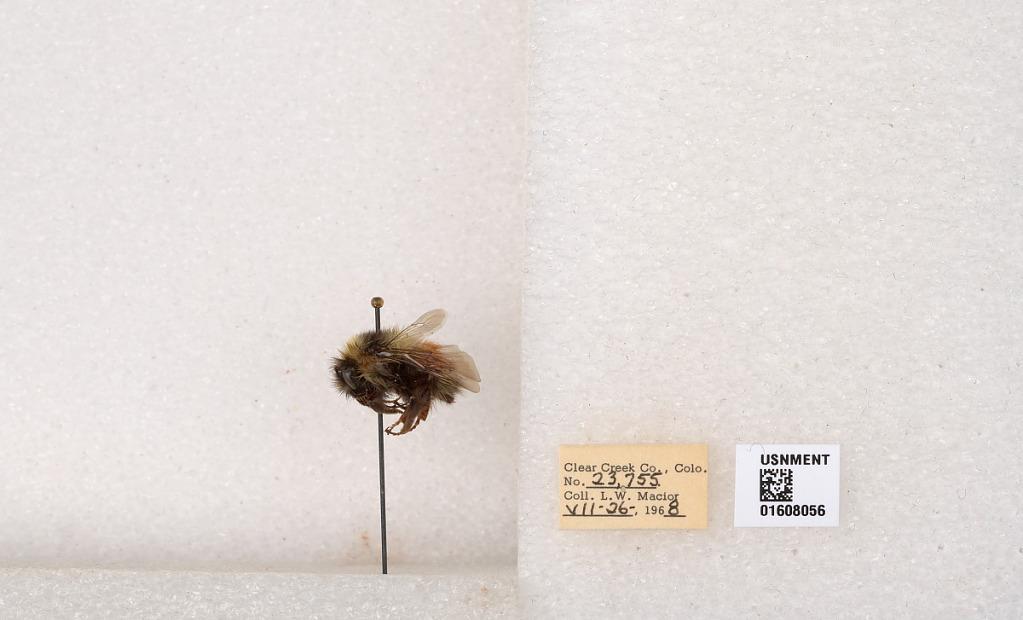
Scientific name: Bombus (Pyrobombus) sylvicola Kirby
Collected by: L. Macior
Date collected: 1968-7-26
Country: United States
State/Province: Colorado
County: Clear Creek
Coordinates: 39.6891, -105.644